Eduardo Mallea

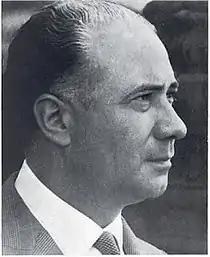
Eduardo Mallea

Eduardo Mallea (14 August 1903 in Bahía Blanca – 12 November 1982 in Buenos Aires) was an Argentine essayist, cultural critic, writer and diplomat. In 1931 he became editor of the literary magazine of "La Nación".